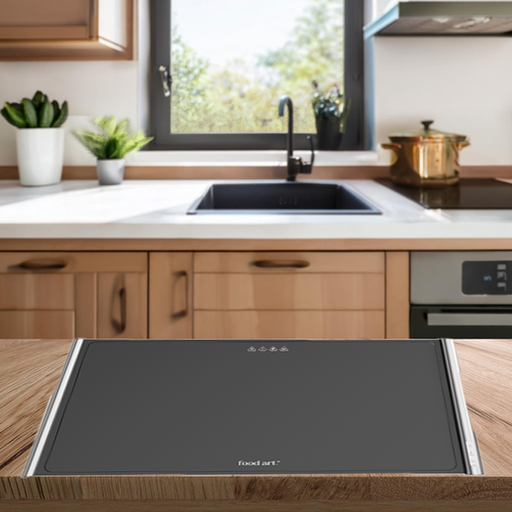
קטגוריה: כלי מטבח וטקסטיל לבית
תיאור: פלטת חימום שבת גמישה 6 סירים food art
דגם: 602BW